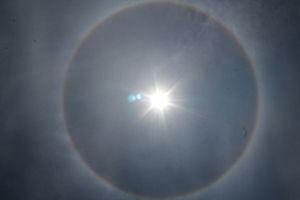
Un halo est un groupe de photométéores apparaissant, à certaines conditions, dans le ciel autour du Soleil ou de la Lune et parfois autour de sources de lumière suffisamment puissantes comme certains lampadaires. Ils ont la forme d'anneaux, d'arcs, de colonnes ou de foyers lumineux et sont engendrés par la réfraction ou la réflexion de la lumière par des cristaux de glace en suspension dans l'atmosphère.